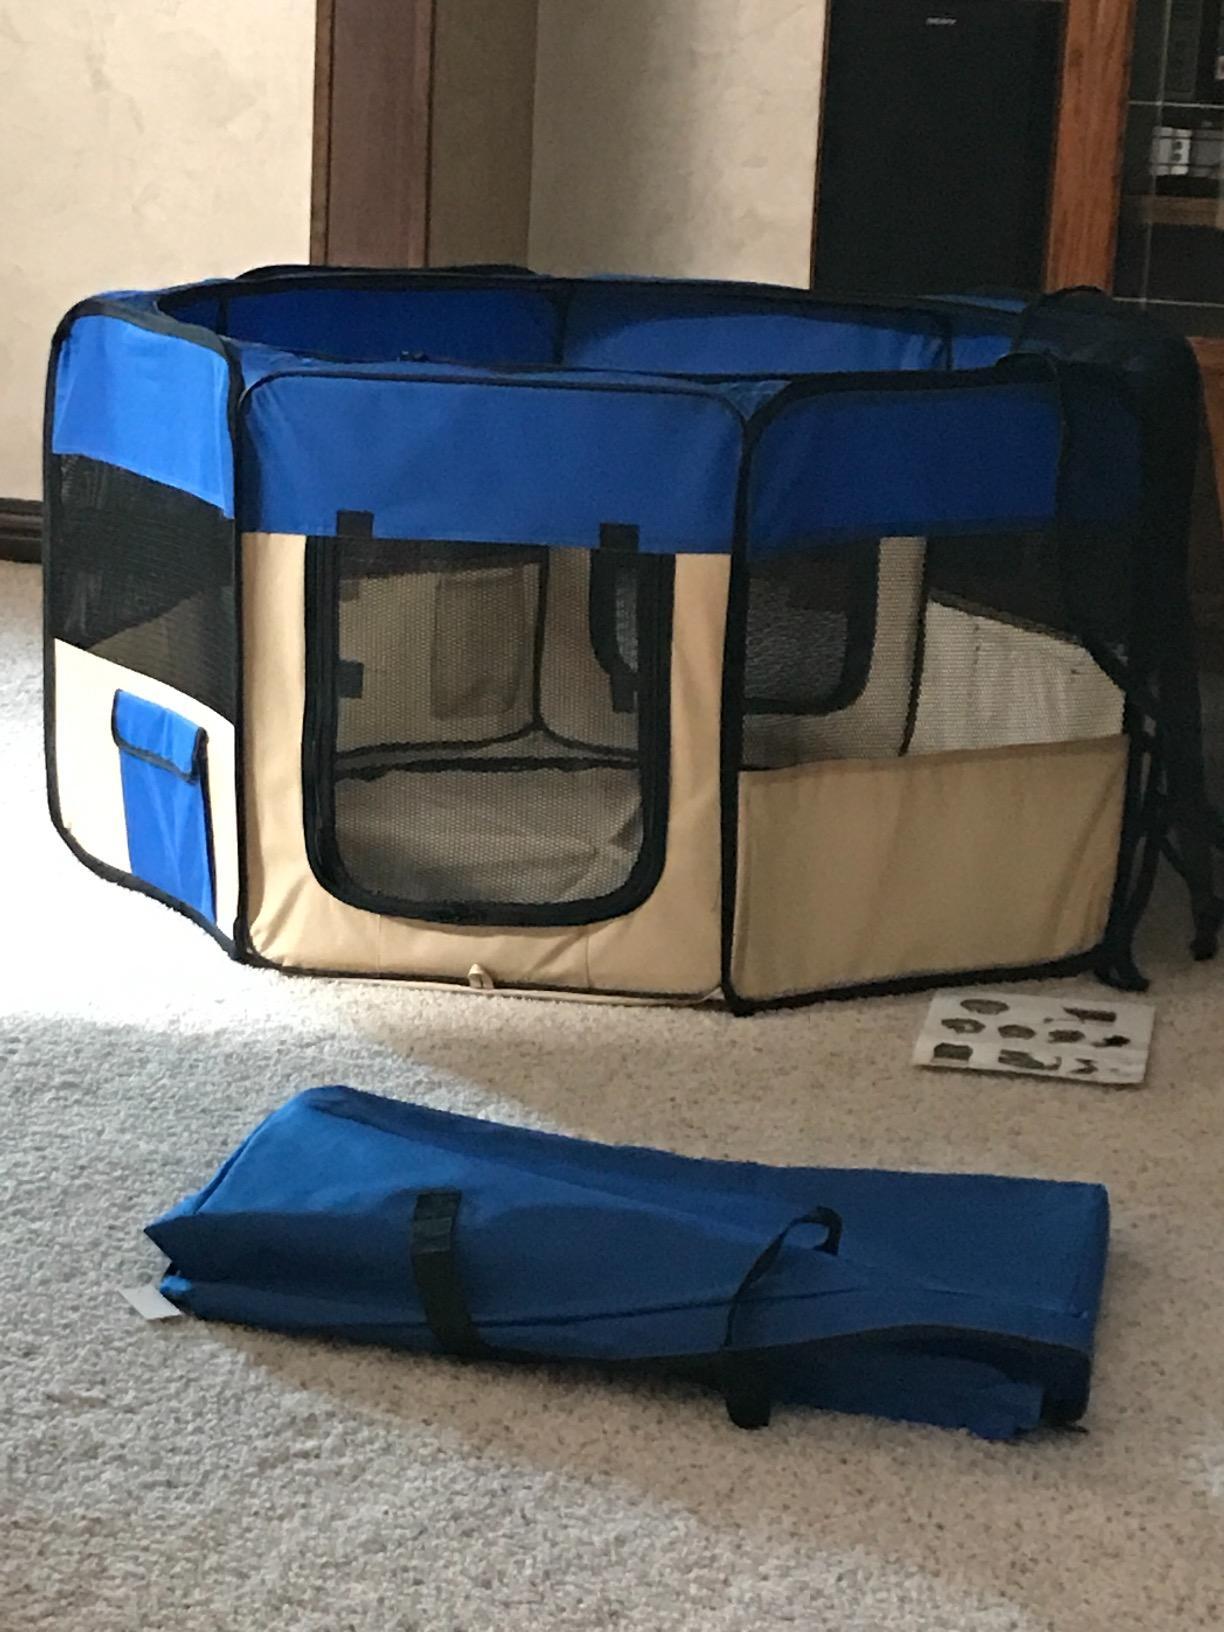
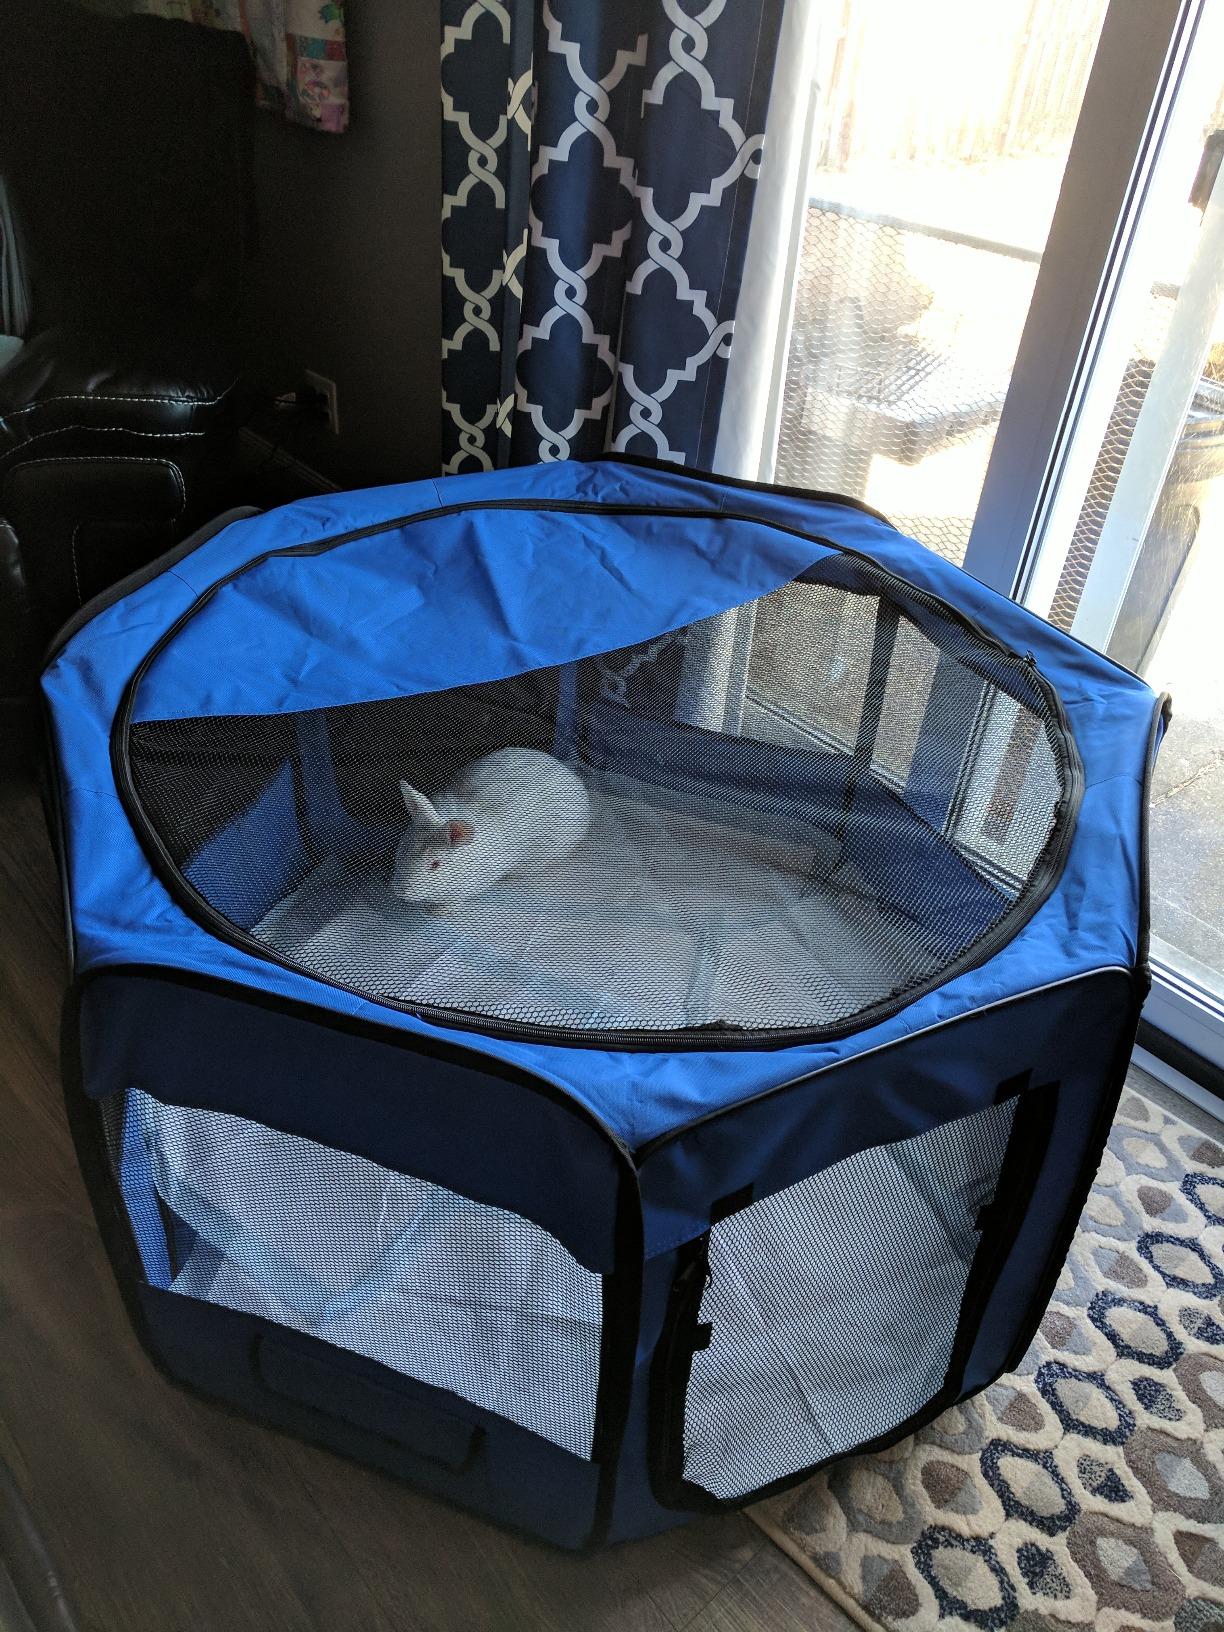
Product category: items_kennel
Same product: no